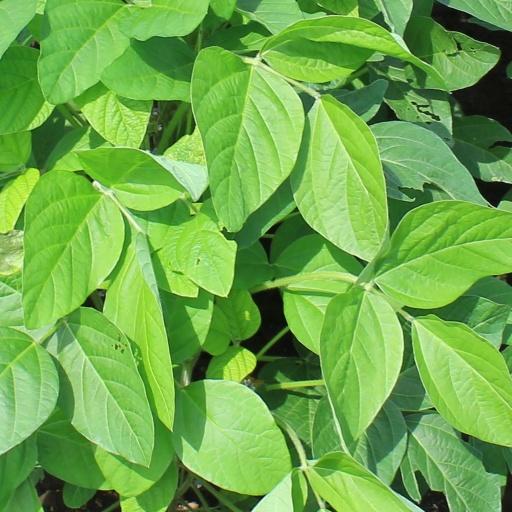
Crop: soybean